Naugatuck Center Historic District

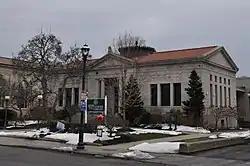
The Whittemore Library

The Naugatuck Center Historic District encompasses the historic civic and business center of Naugatuck, Connecticut. Centered around the town green, the district includes churches, schools and municipal buildings, many from the late 19th or early 20th centuries, as well as a diversity of residential architecture. The district was listed on the National Register of Historic Places in 1999.